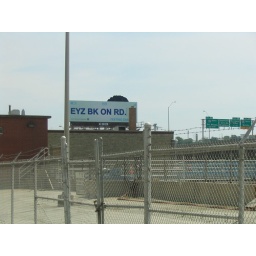
Down by the pollution control water treatment plant in the west bottoms.